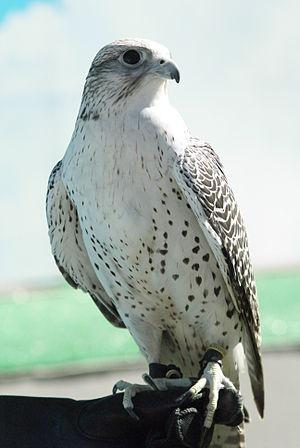
Le Faucon gerfaut ou Gerfaut est une espèce de rapaces de la famille des falconidae, qui vit dans les régions les plus septentrionales de l'hémisphère nord en Eurasie et en Amérique. Il fréquente notamment les zones rocheuses et montagneuses au-delà de la limite des arbres, et plus minoritairement les falaises côtières et les toundras plates. Son envergure atteint 1,35 m pour une longueur de 51 à 56 cm et son poids varie généralement entre 1 et 1,6 kg : c'est le plus grand et le plus lourd de tous les faucons.